Vladimir Ćopić

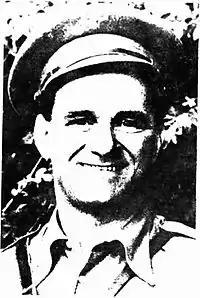
Ćopić during the Spanish Civil War 1937–1939

Following the assassination attempt, Ćopić, Filipović, and Nikola Kovačević were promptly arrested and held in custody in Čukarica while awaiting trial. They were charged with inciting Spasoje Stejić to commit the crime, several days before the attempt took place. Under the guidance of lawyer Dragiša Vasić, Ćopić's defense presented an alibi, leading to his acquittal for the attempted assassination. However, on 25 January 1922, he was sentenced to 2 years in prison for the separate charge of engaging in communist propaganda.